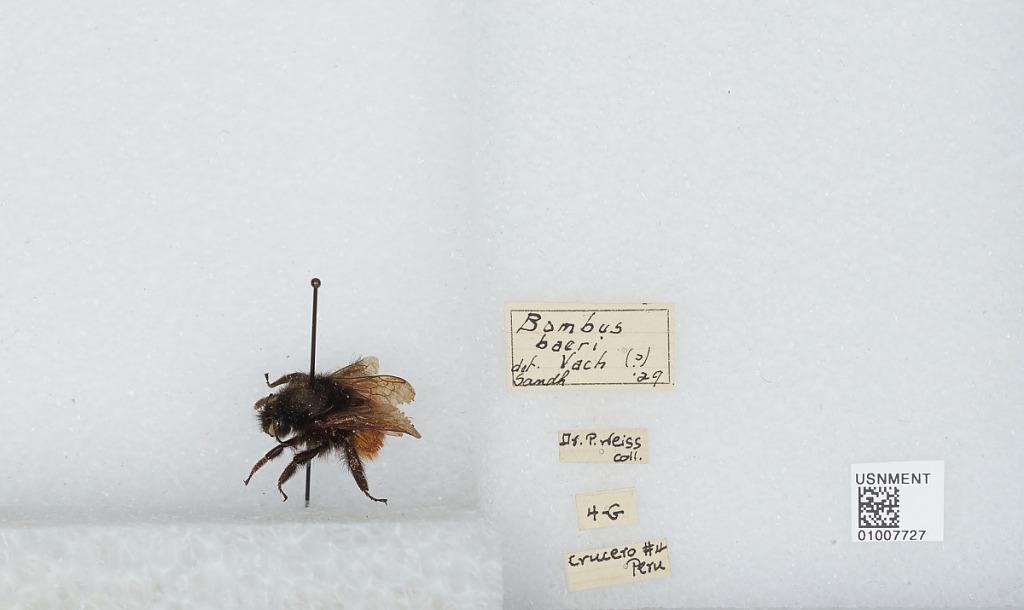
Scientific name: Bombus (Coccineobombus) baeri Vachal
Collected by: P. Weiss
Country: Peru
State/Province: Crucero District
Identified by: Sandhouse